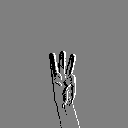
ASL letter: w